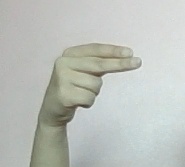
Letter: ain